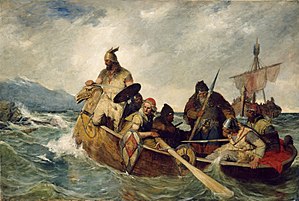
Landnam
Nordmænd på vej mod Island, som man senere tænkte sig landnammet.
"Landnam er at bosætte sig på ubeboet land og bruges især om nordboernes bosættelse af Island i tidlig vikingetid. Det norrøne ord landnám betyder ordret ""landtagelse"" – idet sidsteleddet nám er fra verbet nema ""at tage"", jf. tysk nehmen.